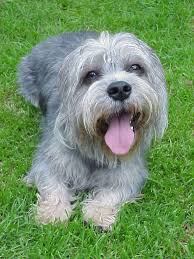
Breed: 211-n000052-Dandie_Dinmont